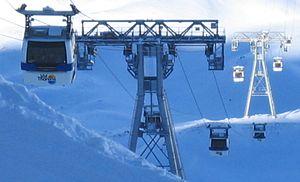
Une télécabine est un système de transport par câble, comprenant plusieurs petites cabines, dont la capacité varie de 2 à 16 places, disposées sur un câble unique à la fois porteur et tracteur, qui forme une boucle à mouvement généralement unidirectionnel.
Le funitel est un système de remontée mécanique à voie large : les véhicules, généralement équipés d'attaches débrayables comme sur les télécabines, sont suspendus à deux câbles porteurs-tracteurs formant une voie d'environ 3,20 m. Les véhicules transportent en règle générale une trentaine de passagers. Les câbles constituant la voie peuvent être composés de deux boucles distinctes ou d'une double boucle d'un seul câble. L'entraînement de ces deux boucles de câbles peut être assuré par 2 treuils distincts synchronisés ou 1 treuil avec une poulie à double gorge.
Un téléporté est un système de transport guidé dans lequel les véhicules, notamment les cabines ou sièges sont mus et portés au-dessus du sol par l'intermédiaire d'un ou plusieurs câbles.
Une remontée mécanique est un moyen de transport motorisé, mécaniquement guidé, utilisé le plus souvent en extérieur et spécifiquement conçu pour s'affranchir soit de la déclivité d'un terrain soit d'un obstacle généralement naturel.